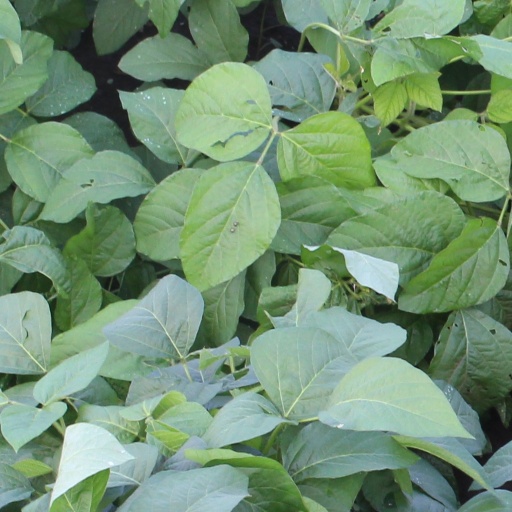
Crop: soybean